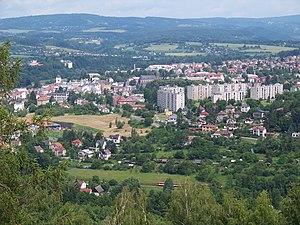
Turnov est une ville du district de Semily, dans la région de Liberec, en République tchèque. Sa population s'élevait à 14 334 habitants en 2019.